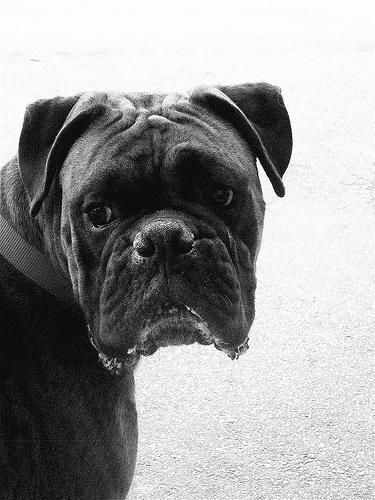
boxer